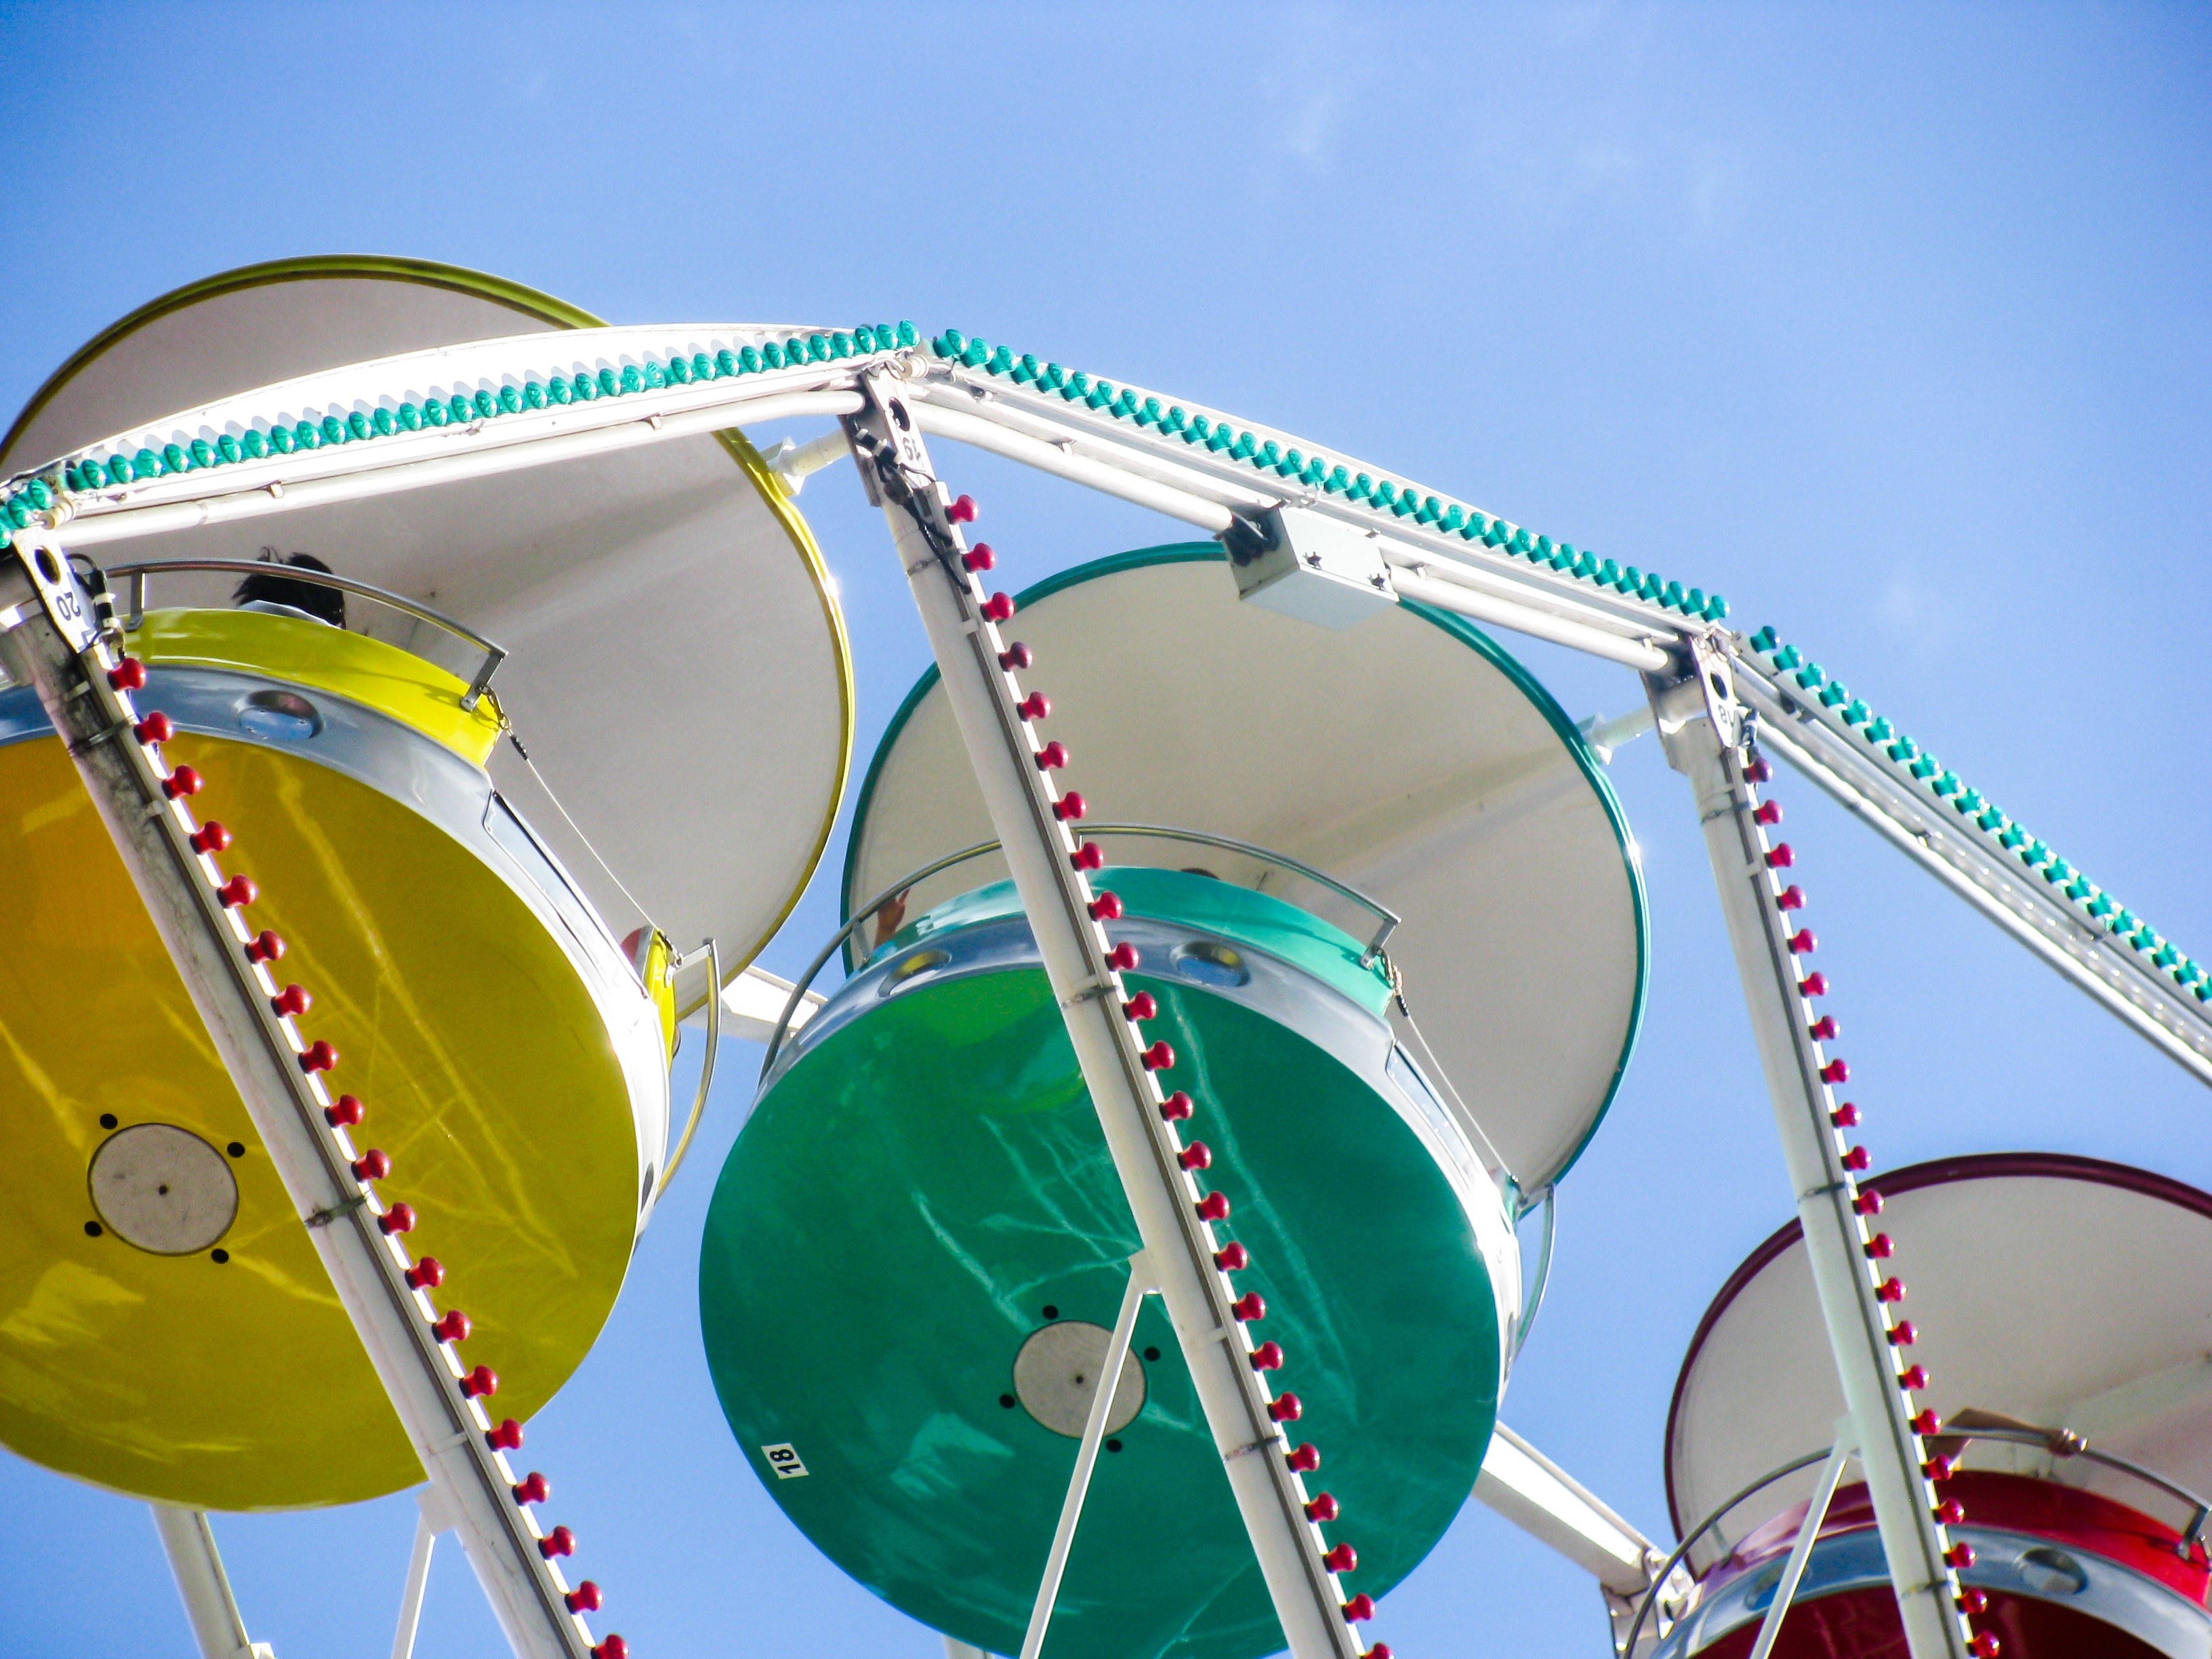
vintage, wheel, retro, recreation, motion, ferris wheel, carnival, amusement park, park, ride, attraction, colorful, leisure, roller coaster, fairground, fun, event, amusement, gondolas, fair, entertainment, rotating, amusement ride, outdoor recreation